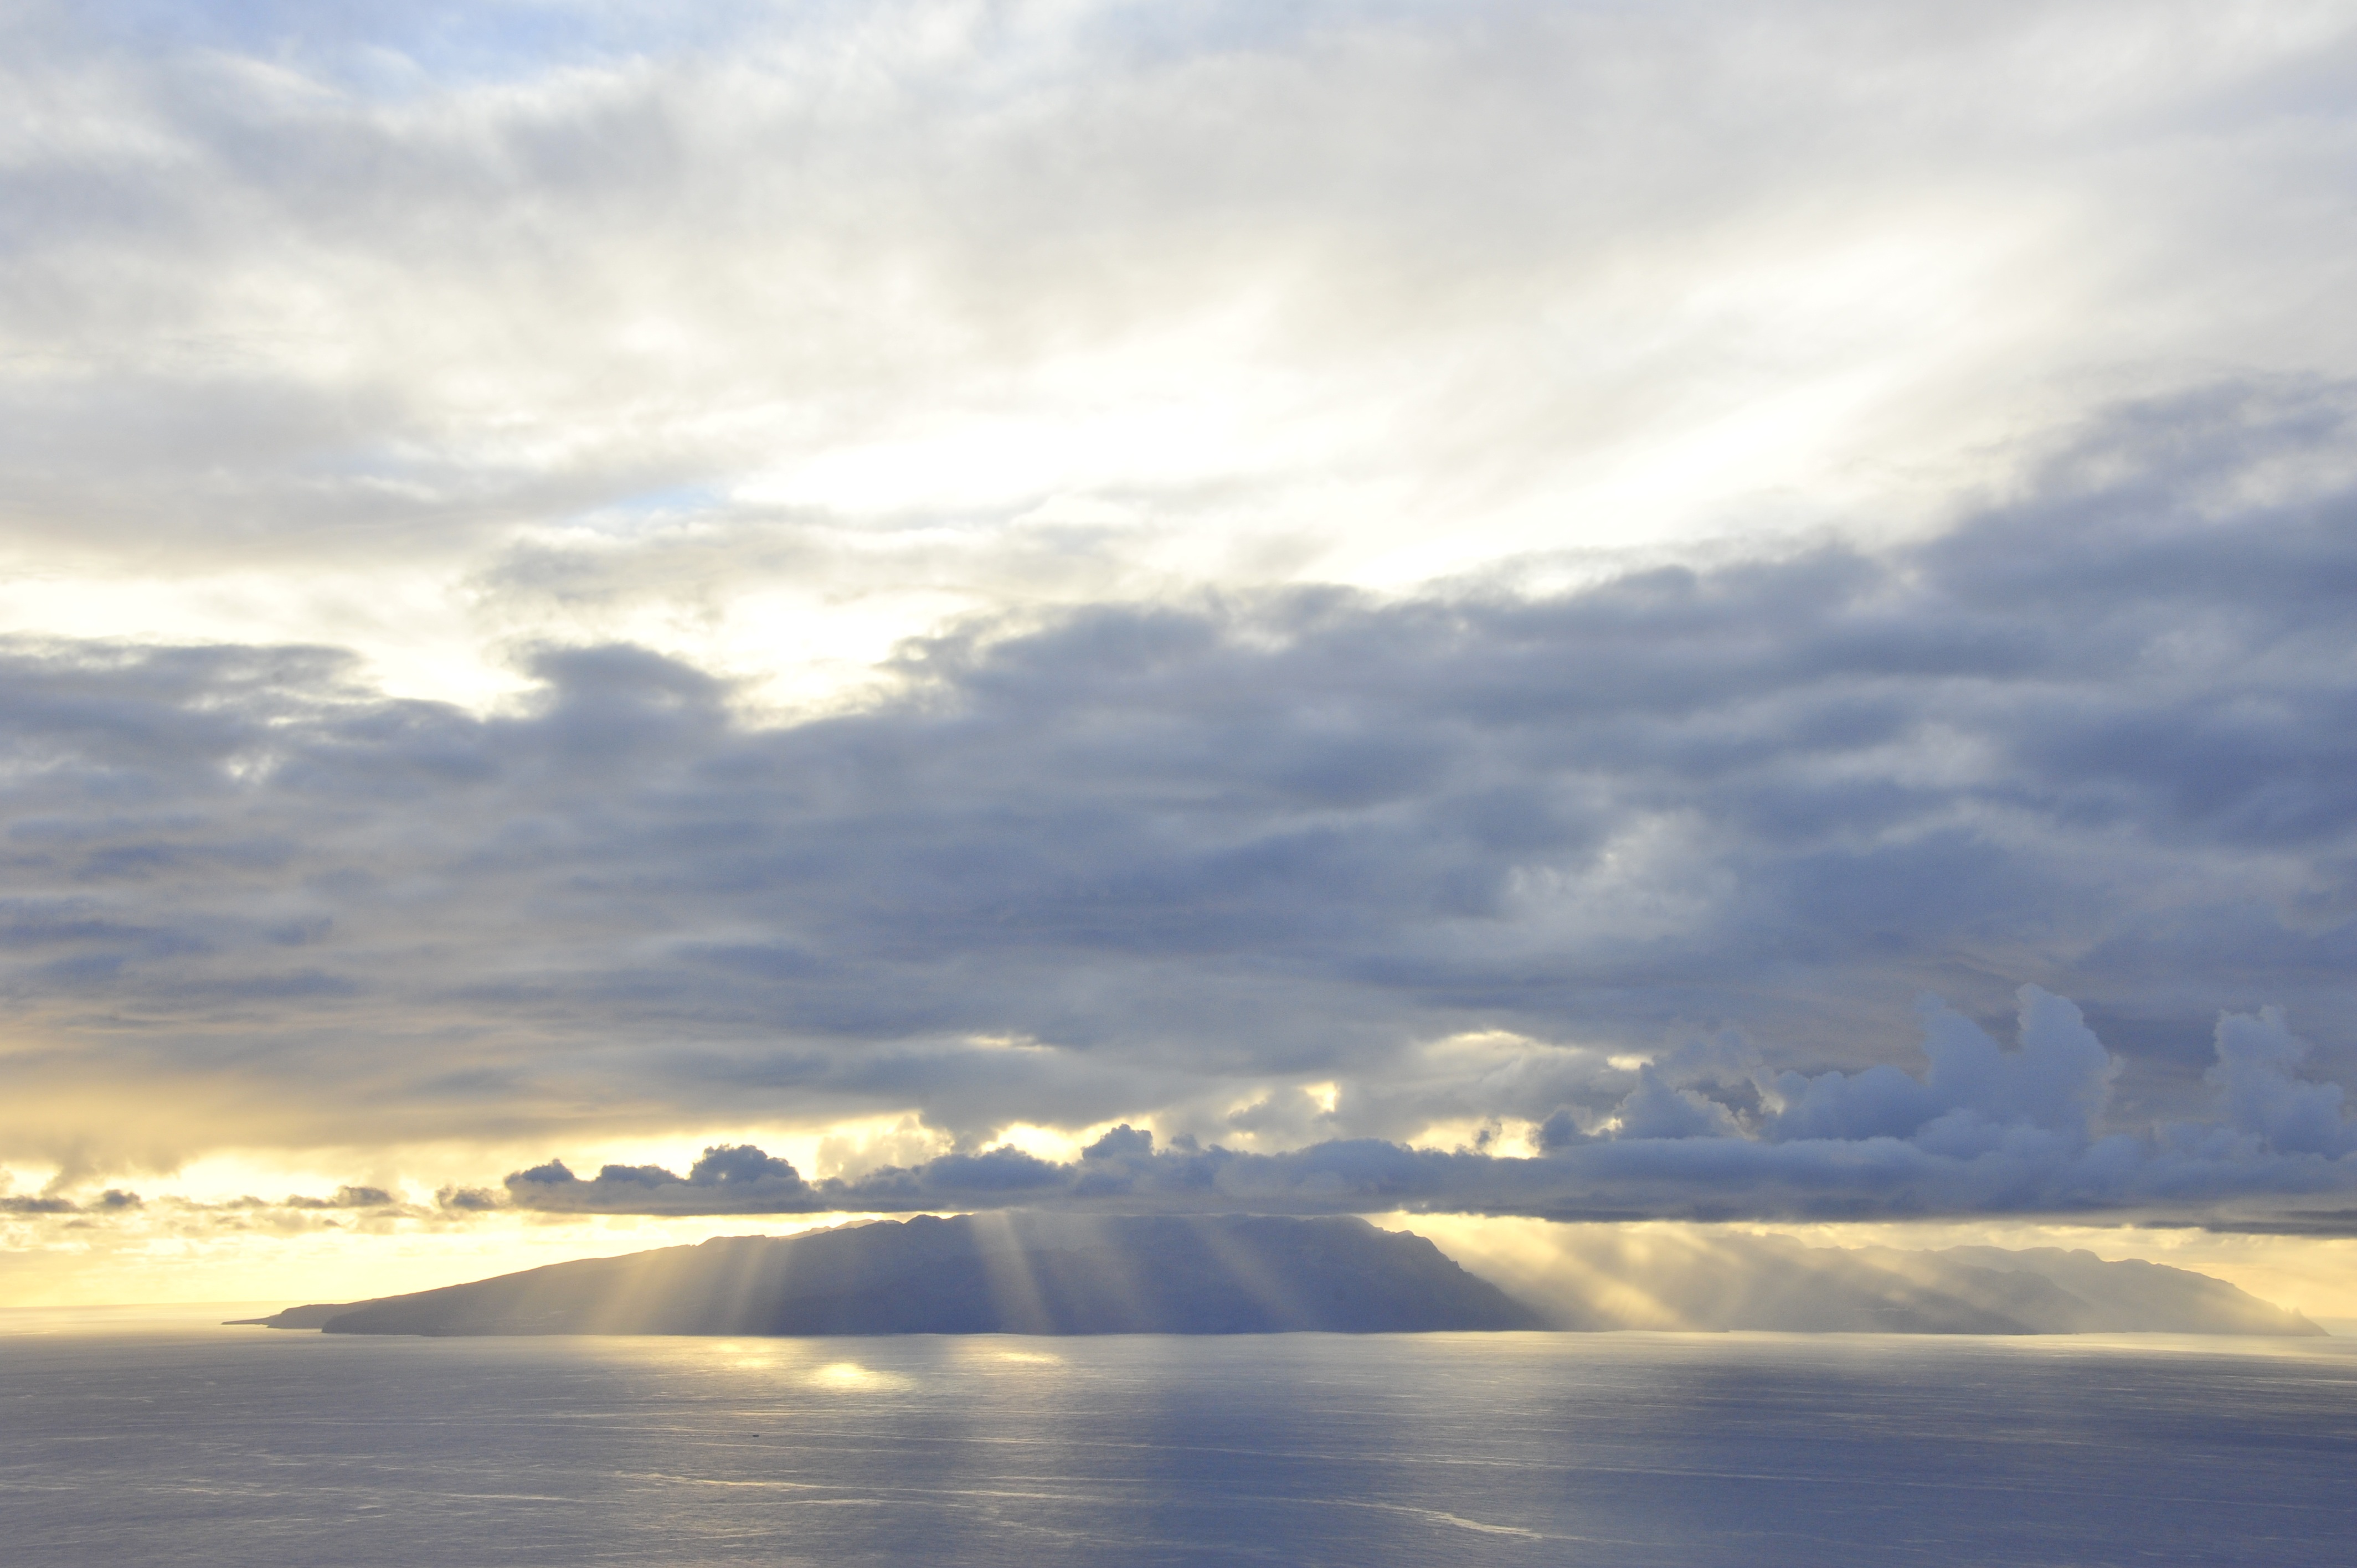
landscape, sea, coast, ocean, horizon, cloud, sky, sun, sunrise, sunset, sunlight, morning, wave, dawn, dusk, evening, reflection, weather, island, arctic, clouds, mountains, vision, outlook, tenerife, mood, loch, afterglow, canary islands, distant view, arctic ocean, meteorological phenomenon, la reptiles, atmospheric phenomenon, wind wave